Kaia Kanepi

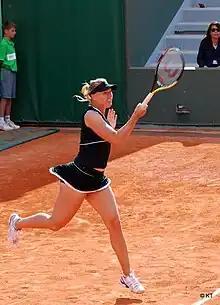
Kanepi at the 2011 French Open

Kanepi started her season with a loss to Bojana Jovanovski, in the first round of the Sydney International. Her next tournament was the Australian Open, where she was the 20th seed. There, she defeated Magdaléna Rybáriková in the first round, but fell to Julia Görges in round two. Kanepi, as the third seed, reached the semifinal in Open GdF Suez, where she beat Anastasija Sevastova, Sofia Arvidsson and Dominika Cibulková. In the semifinal, she faced the first seed Kim Clijsters, who was too strong for Kanepi this time, and Kanepi lost the match in straight sets.